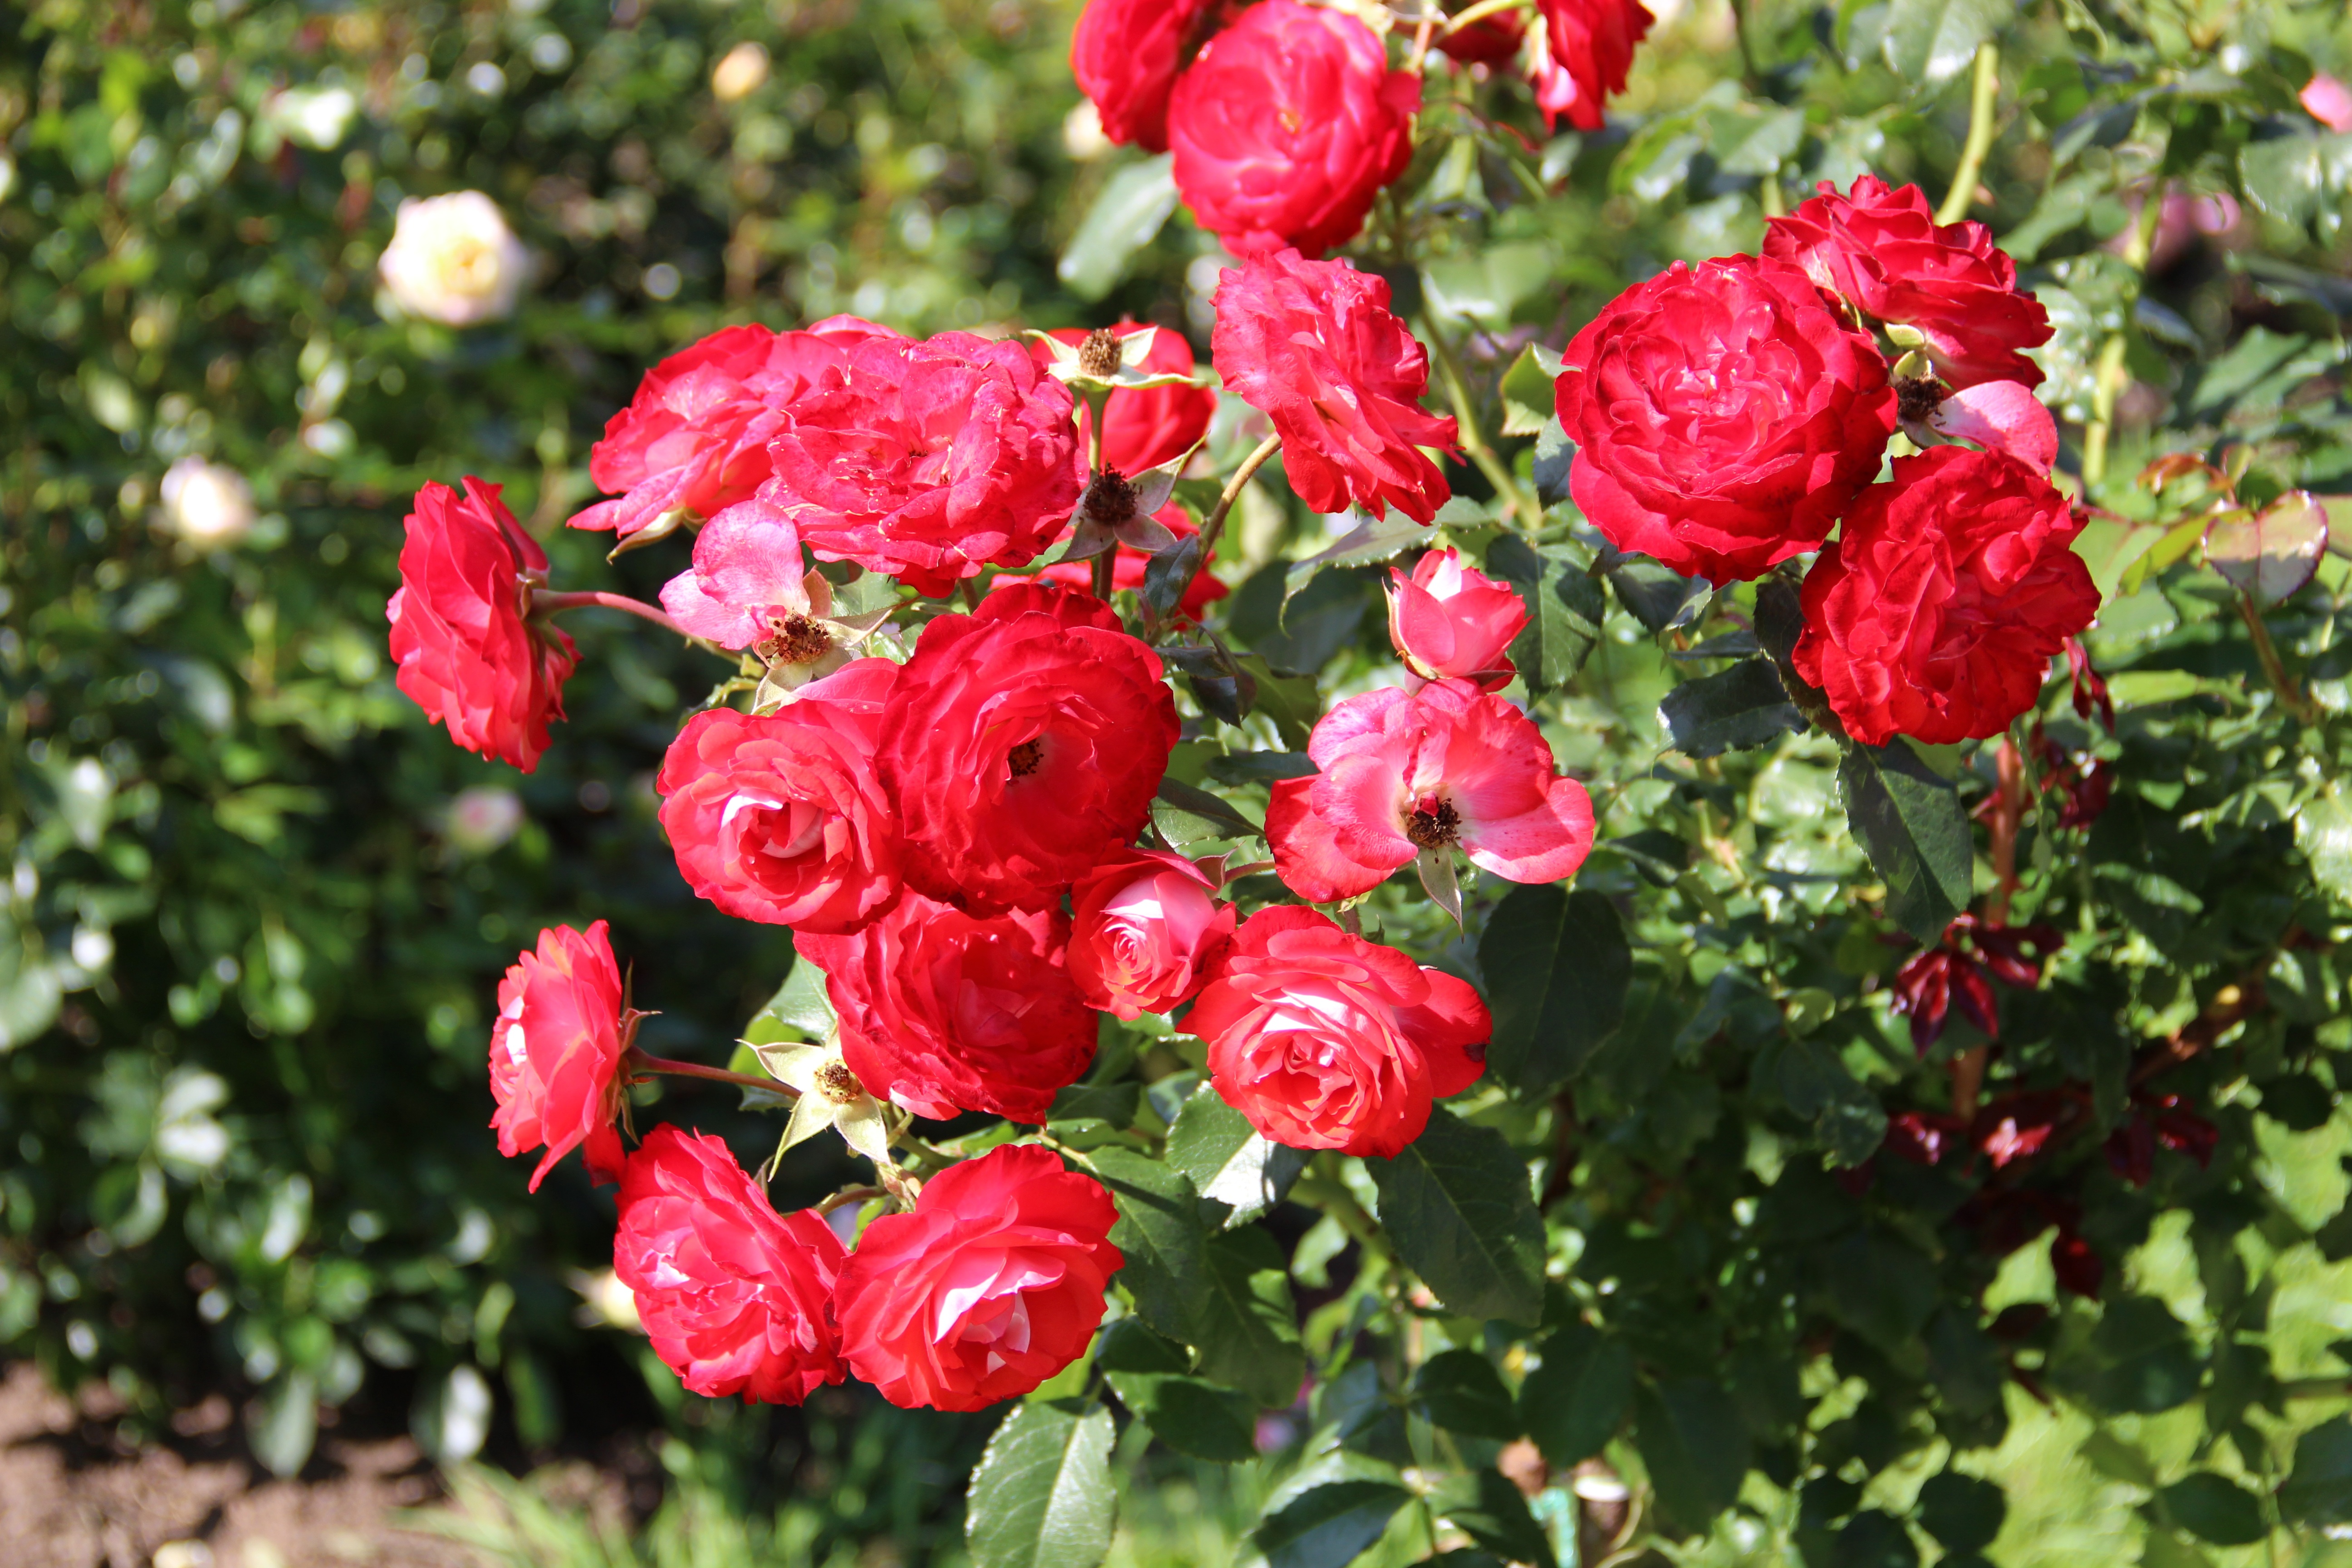
nature, plant, flower, summer, rose, red, botany, flora, flowers, roses, shrub, beautiful, floribunda, rose garden, summer flowers, flowering plant, garden roses, rose family, land plant, rosa centifolia, rose order, rosa rubiginosa, rosa wichuraiana